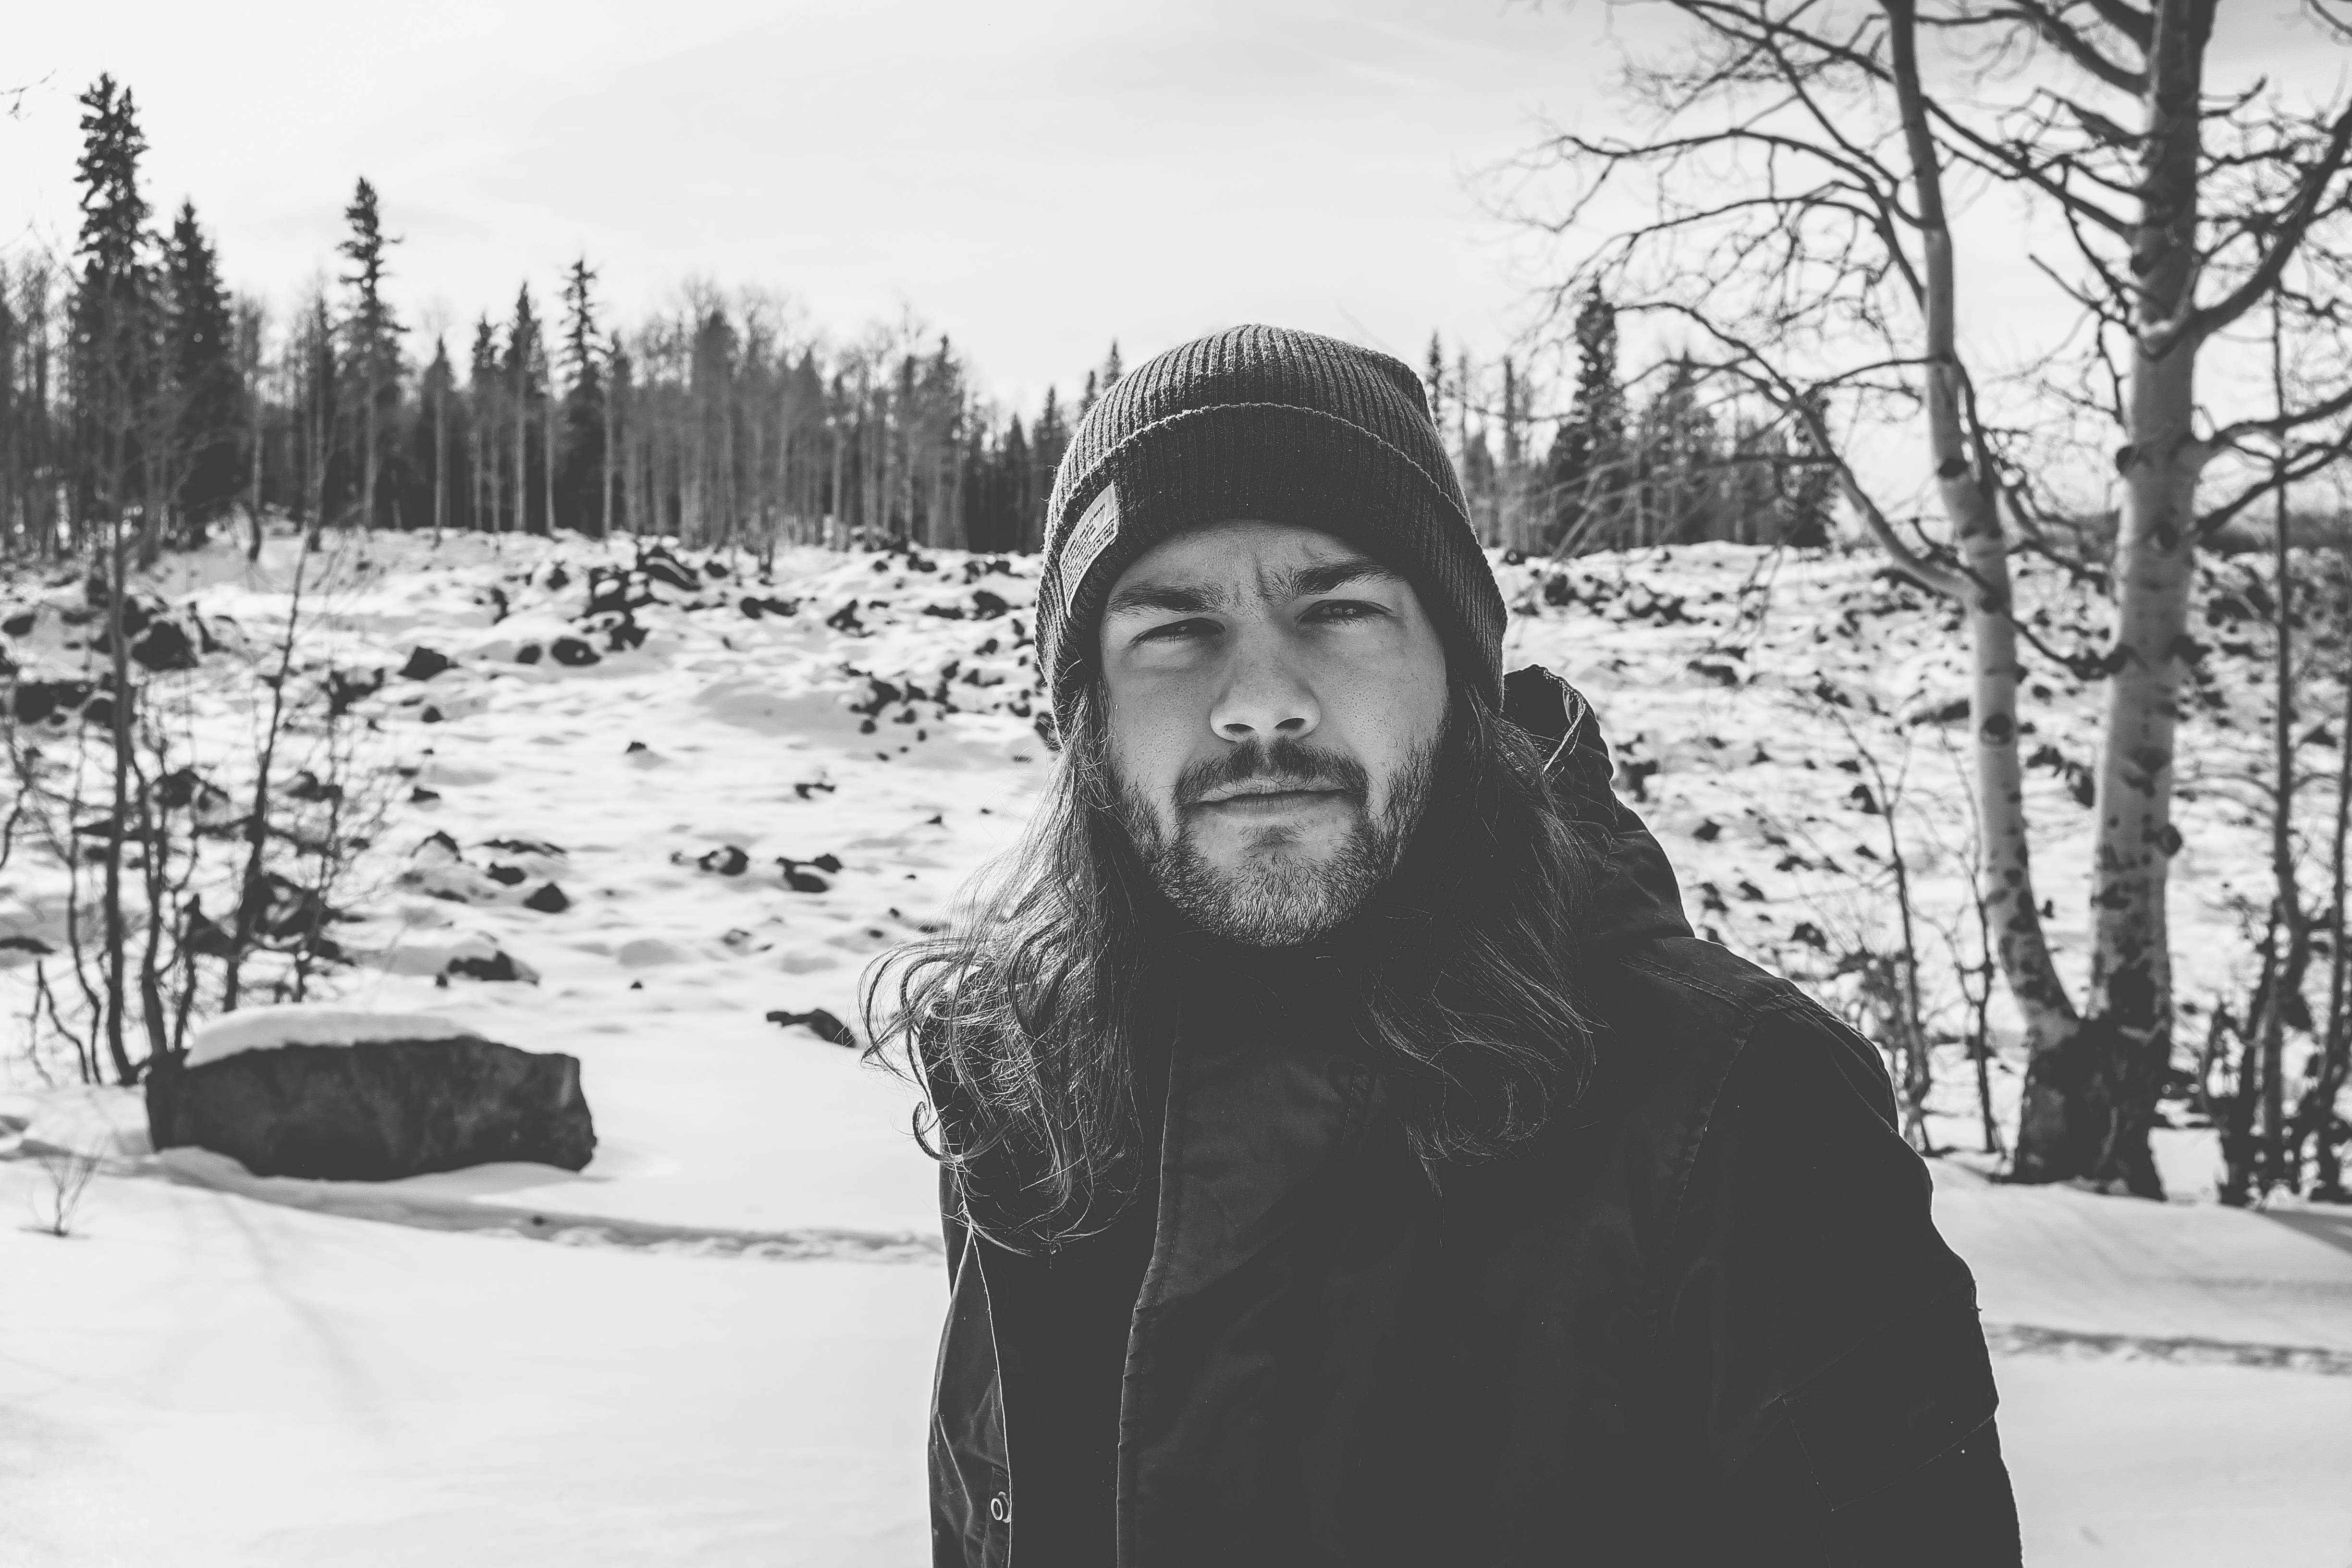
snow, winter, black and white, weather, monochrome, season, footwear, photograph, monochrome photography